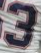
Number: 3